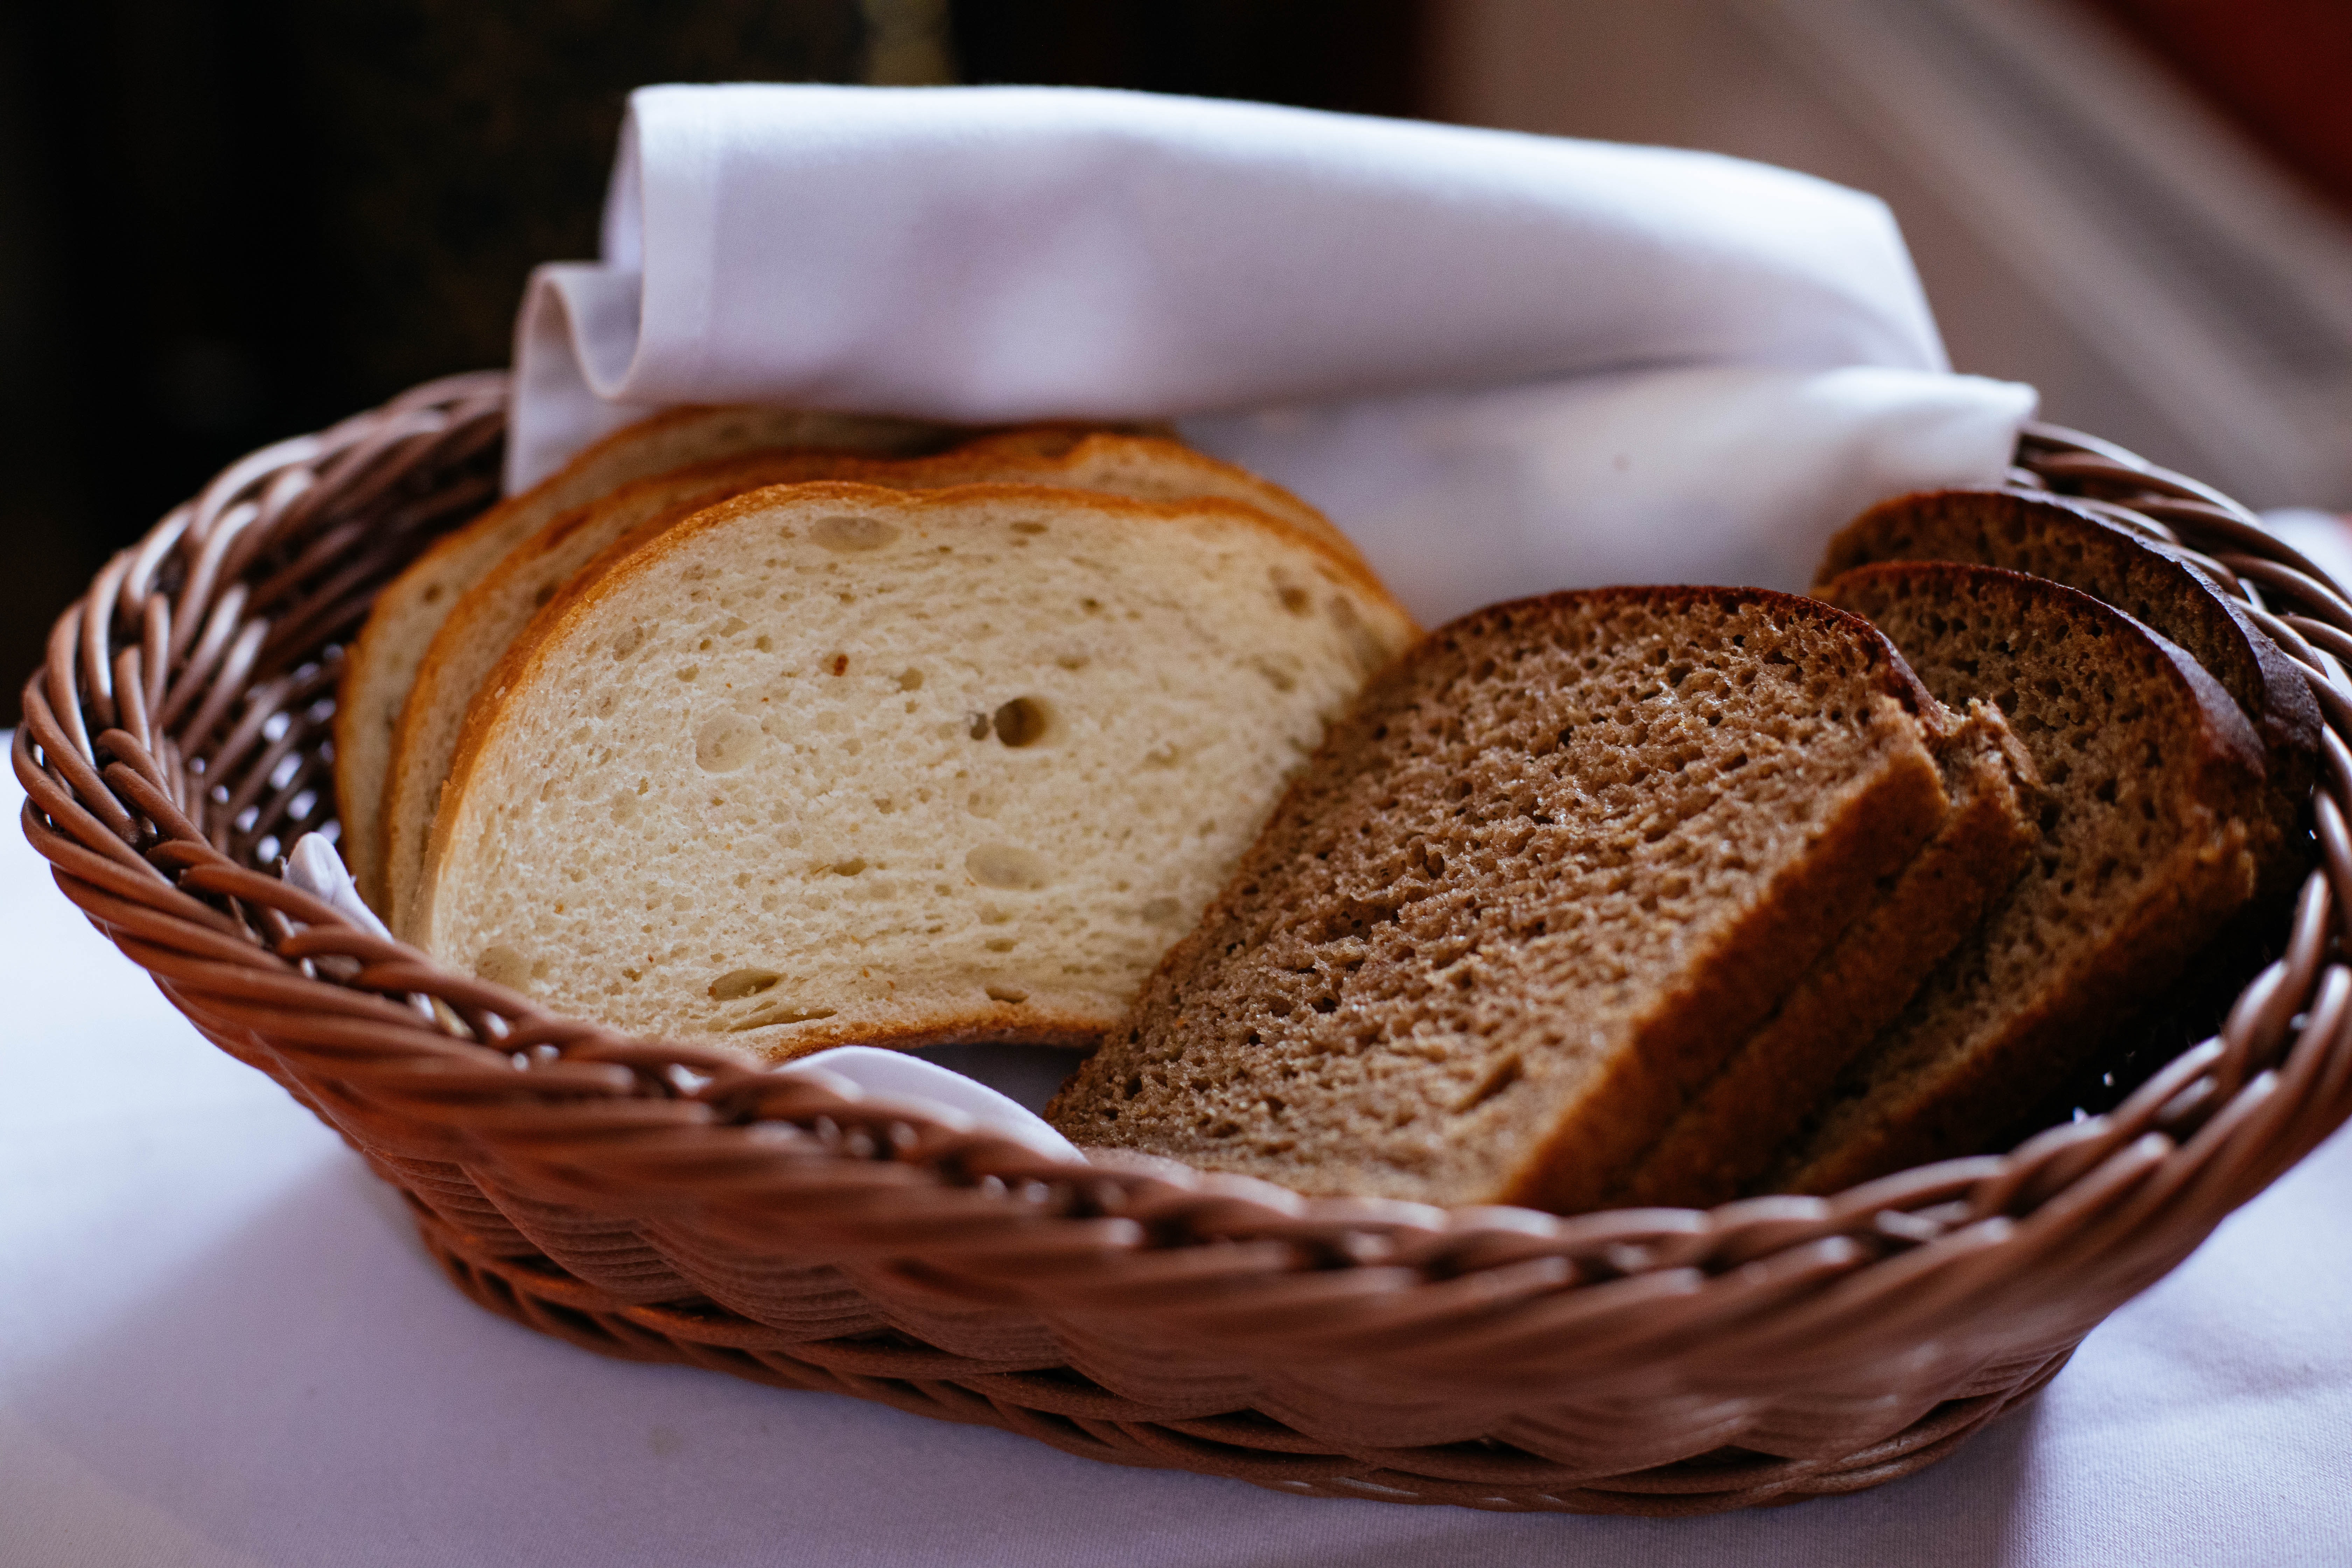
food, bread, sliced bread, hard dough bread, graham bread, ingredient, loaf, dish, potato bread, sourdough, cuisine, gluten, baked goods, rye bread, beer bread, pumpkin bread, soda bread, staple food, zwieback, whole wheat bread, produce, biga, whole grain, banana bread, brown bread, recipe, white bread